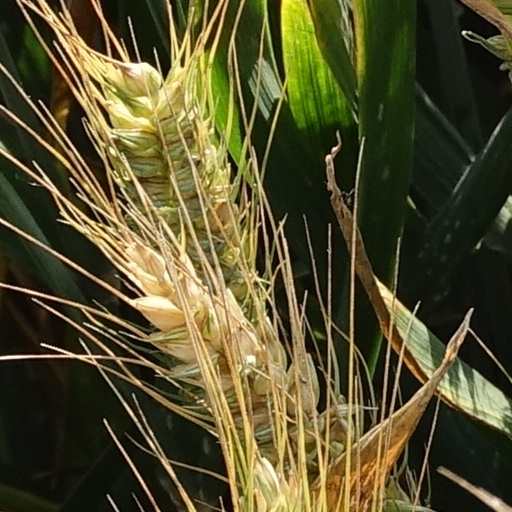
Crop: wheat